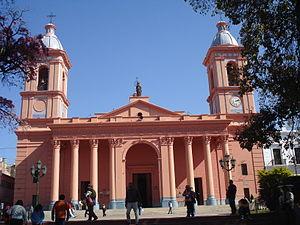
Catamarca est une province du nord-ouest de l'Argentine. Elle est entourée des provinces de Salta au nord, Tucumán et Santiago del Estero à l'est, Córdoba au sud-est, et La Rioja au sud. À l'ouest, elle est contiguë au Chili.
La Cathédrale de San Fernando del Valle de Catamarca ou Cathédrale Basilique Nuestra Señora del Valle en Argentine est le siège de l'évêché de la ville de Catamarca. Le diocèse est situé dans la province de Catamarca.
Cet article recense les cathédrales d'Argentine.